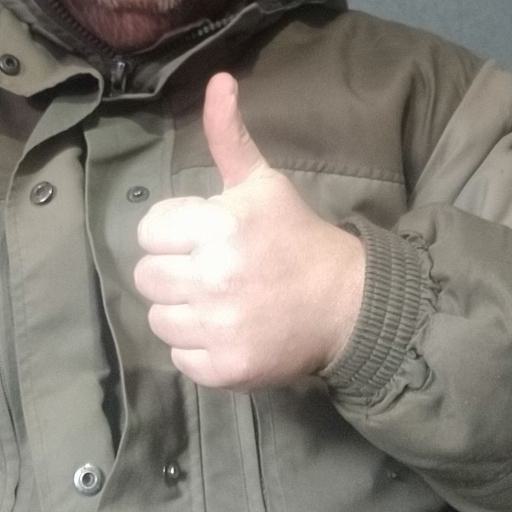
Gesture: like